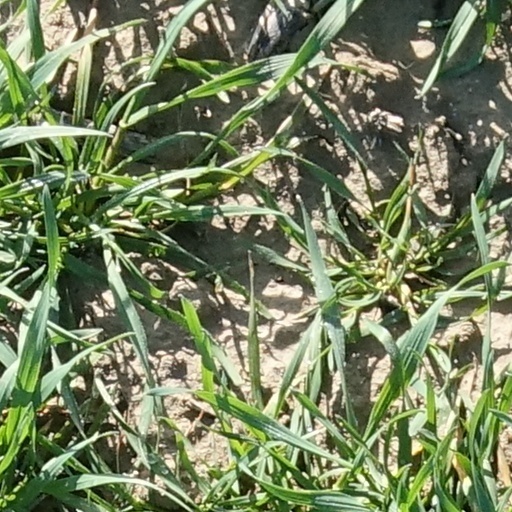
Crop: wheat